Miska, Tulkarm

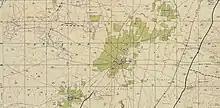
Miska (Miske) 1942 1:20,000

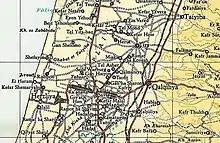
Miska 1945 1:250,000

On 15 April 1948, Miska's Arab inhabitants were expelled on the order of the Haganah, the primary Jewish force prior to the outbreak of the 1948 Arab–Israeli War. The village, with the exception of a boy's elementary school and a mosque, was destroyed on the orders of Yosef Weitz, a Jewish National Fund official.